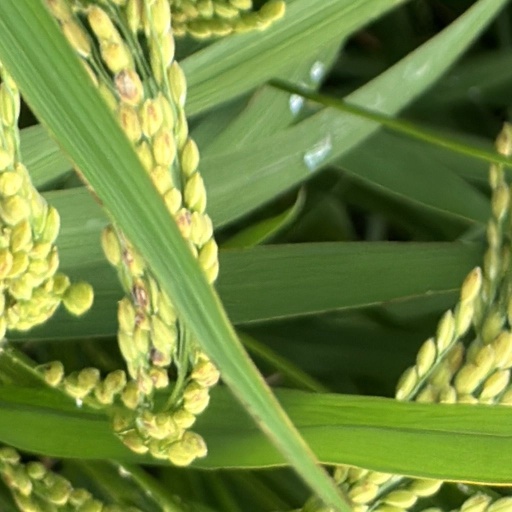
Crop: rice